John Hart House (Portsmouth, New Hampshire)

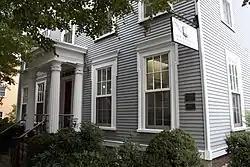

The John Hart House is a historic house at 403 The Hill in Portsmouth, New Hampshire. Built in the late 18th century, this comparatively modest house exhibits stylistic changes reflective of architectural trends up to the mid 19th century. It was moved to its present location in the 1970s as part of a road widening project. It was listed on the National Register of Historic Places in 1972.